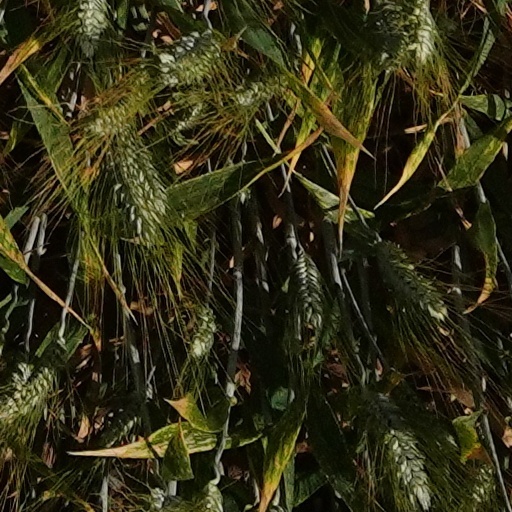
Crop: wheat